List of songs recorded by Bloc Party

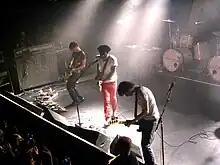
Bloc Party performing in 2006 with the original line-up of Russell Lissack (left), Kele Okereke (centre) and Gordon Moakes (right), plus drummer Matt Tong (not visible).

The English indie rock band Bloc Party have recorded 125 songs to date during their quarter-century career. The band have recorded six studio albums, spanning from "Silent Alarm" (2005) up to their most recent, 2022's "Alpha Games". They have also released four extended plays, spanning from "Bloc Party" (2004) to "The High Life" (2023). Bloc Party are known for their prolific recording output throughout 2004 to 2007 and their subsequent fondness for bonus tracks and B-sides; approximately a quarter of the band's recordings cannot be found on a standard release album or EP.